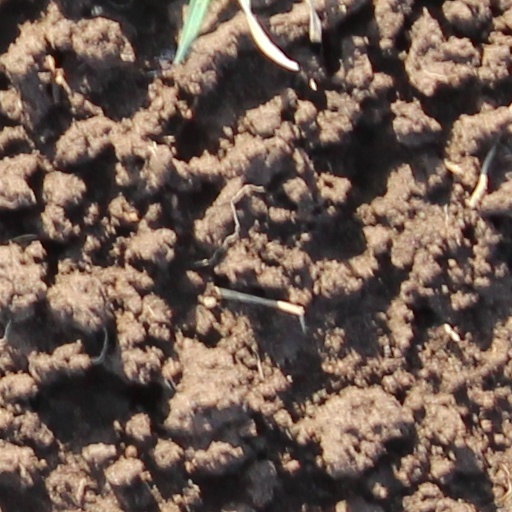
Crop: wheat